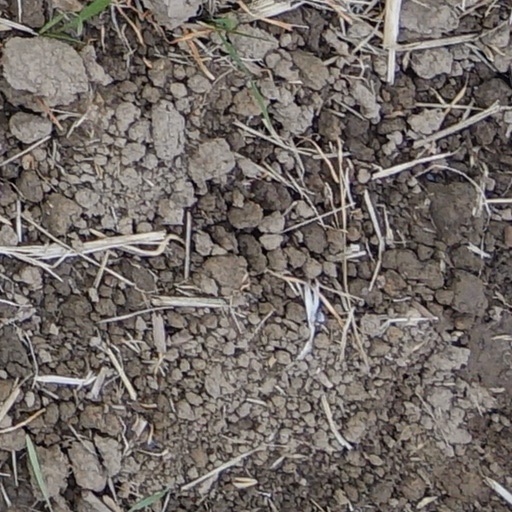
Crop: wheat